Ruth Metzler

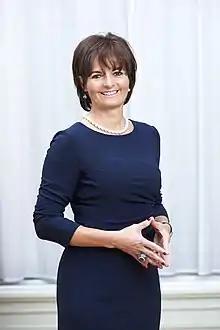
Metzler in 2016

Ruth Metzler (born Arnold, 23 May 1964) is a Swiss politician who served as a Member of the Swiss Federal Council from 1999 to 2003. A member of the Christian Democratic People's Party (CVP/PDC), she headed the Federal Department of Justice and Police.